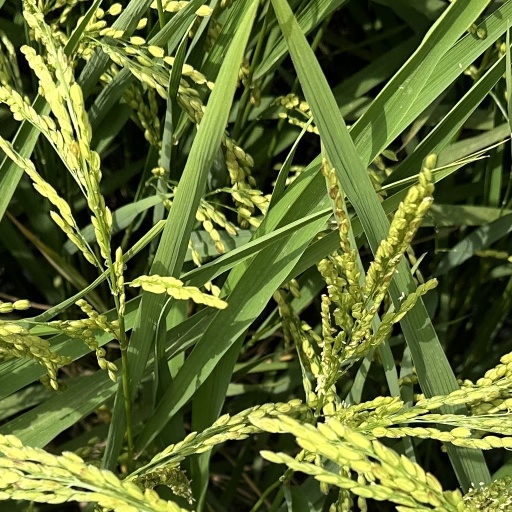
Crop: rice